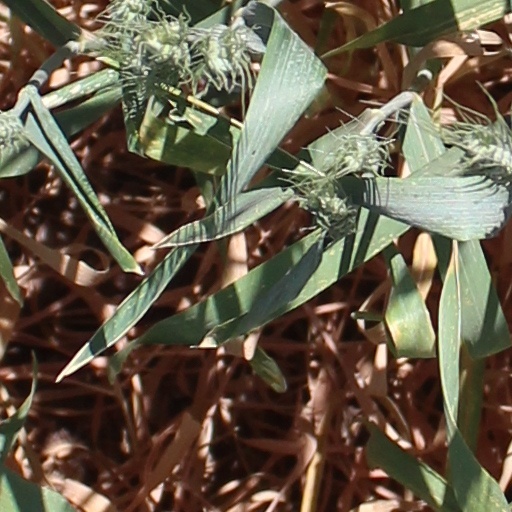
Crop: wheat